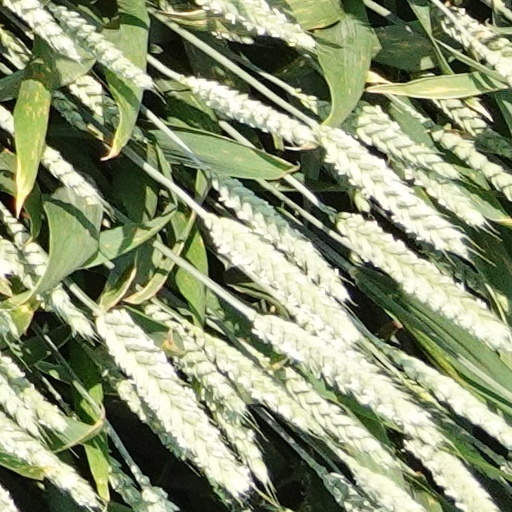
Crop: wheat